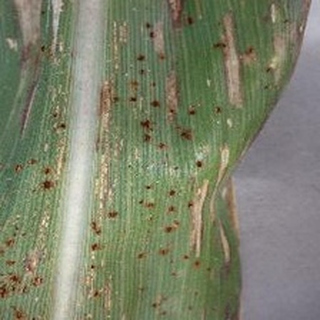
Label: corn_gray_leaf_spot